Bressey-sur-Tille

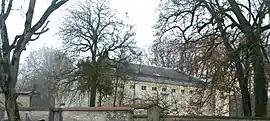
Chateau

Bressey-sur-Tille (literally "Bressey on Tille") is a commune in the Côte-d'Or department in eastern France.